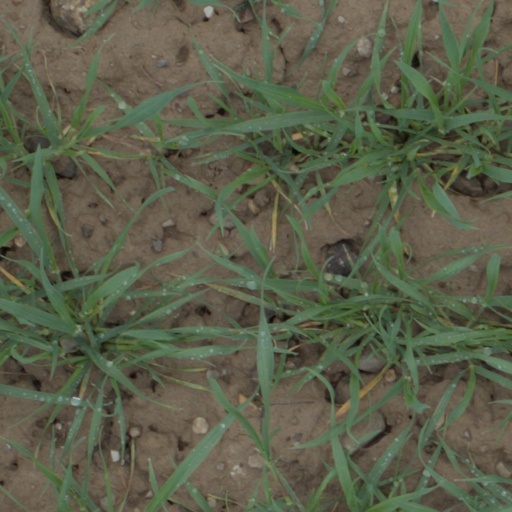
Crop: wheat